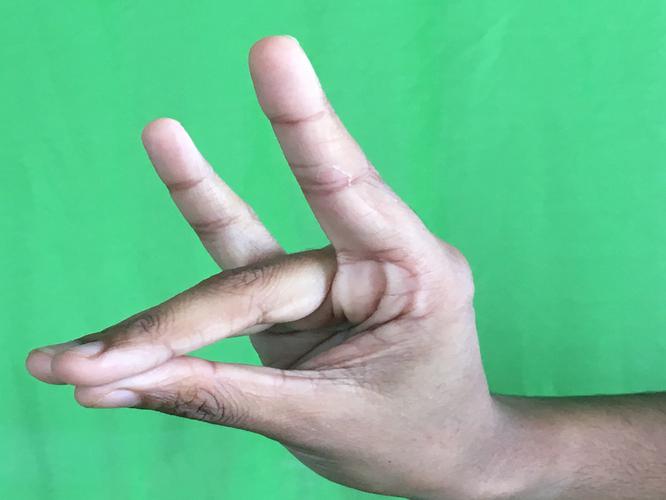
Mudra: Simhamukham
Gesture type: single_hand